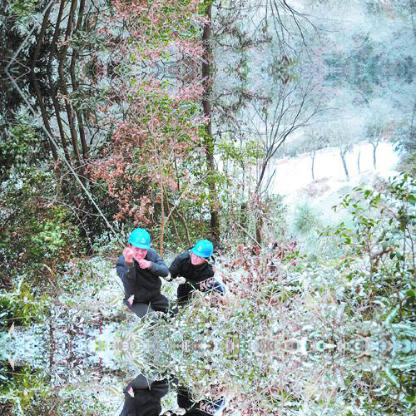
Objects in the image:
label: helmet
label: helmet